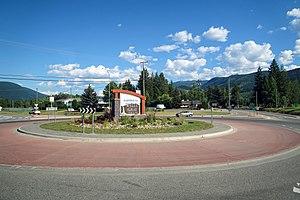
Clearwater est une ville de la Colombie-Britannique située dans le district régional de Thompson-Nicola.